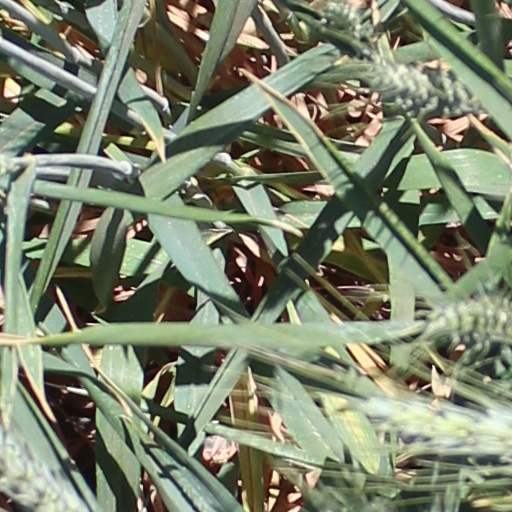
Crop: wheat